Westgate, Nairobi

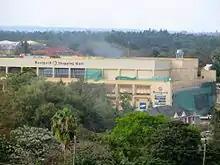
The mall on 23 September 2013

On 21 September 2013, a group of 4 terrorists associated with the al-Shabaab militant group wounded and killed customers, employees and visitors at the Westgate mall in an extended attack, using firearms and hand grenades. At least 68 people were reportedly killed, with over 200 injured. The terrorists held many customers hostage and it took four days to end the attack. By 25 September, three floors of the mall had collapsed because of it.